Indica Gallery

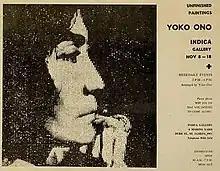
Card for the "Unfinished Paintings" art show by Yoko Ono at Indica Gallery

At the time, Paul McCartney was dating Asher's sister Jane Asher and living in the Asher family house at 57 Wimpole Street. He became involved with the emerging underground culture in London, and helped set up the bookshop and gallery. He was the Indica Bookshop's first customer, before it even had premises; he would look through the books at night that were stored in the Ashers' basement and leave a note for the books that he had taken to be put on his account. Artists such as Pete Brown also helped in the renovation of the Indica. Jane Asher donated the shop's first cash till, which was an old Victorian till that she had played with as a young girl. McCartney helped to draw the flyers which were used to advertise the Indica's opening, and he also designed the wrapping paper.